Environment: real
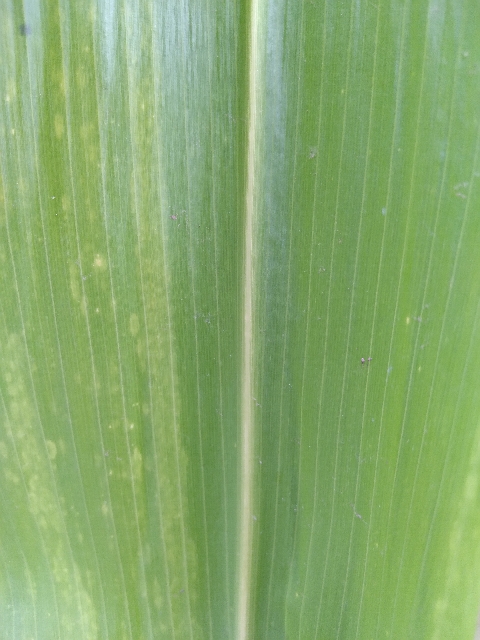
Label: lethal_necrosis